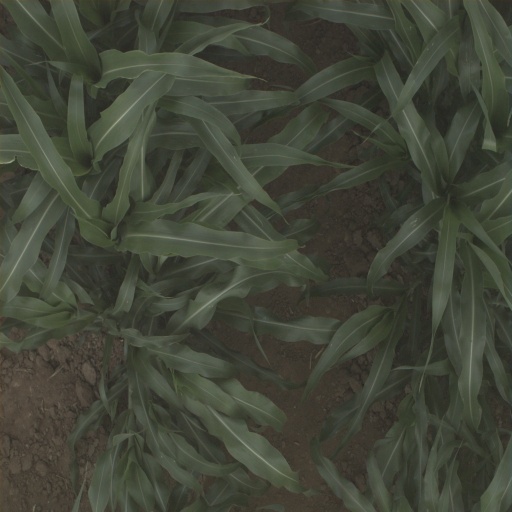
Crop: sorghum